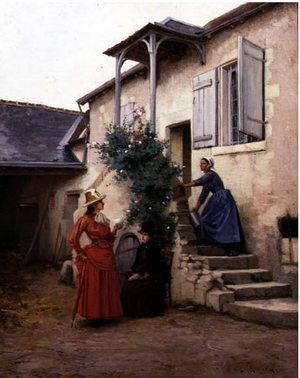
Euphémie Muraton, est une peintre française, née à Beaugency le 11 avril 1836 et morte à Saint-Denis-sur-Loire le 2 janvier 1914.